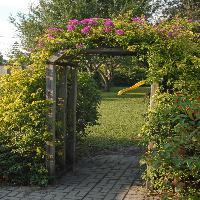
Weather: sun or clear